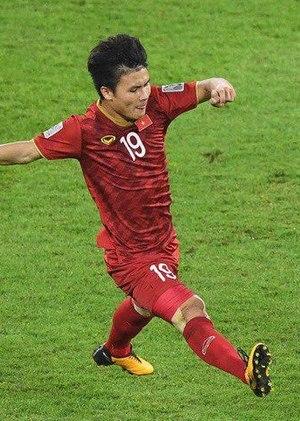
Nguyễn Quang Hải, né le 12 avril 1997 dans le district de Đông Anh, dans la province de Hanoï, est un footballeur international vietnamien qui évolue au poste milieu de terrain offensif pour le club d'Hà Nội FC et l'équipe du Viêt Nam de football. En 2018, il se voit élu par un panel de journalistes sportifs et d'experts du football parmi les 15 meilleurs footballeurs d'Asie. En 2019, il est élu parmi les 17 meilleurs footballeurs d'Asie. Il est considéré comme l'un des meilleurs footballeurs vietnamiens de sa génération.